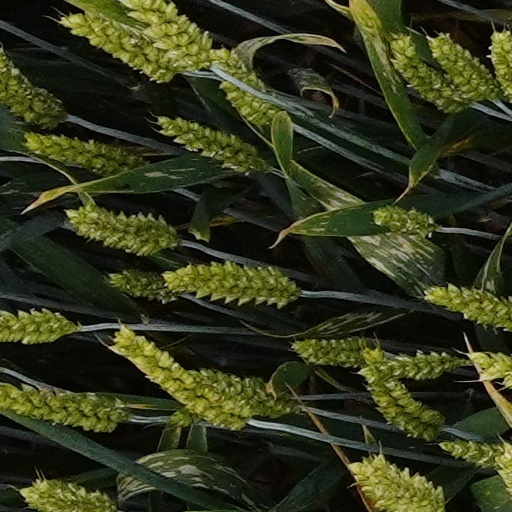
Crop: wheat